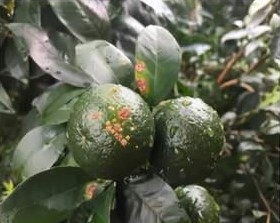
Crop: unknown
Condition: citrus_citrus_canker